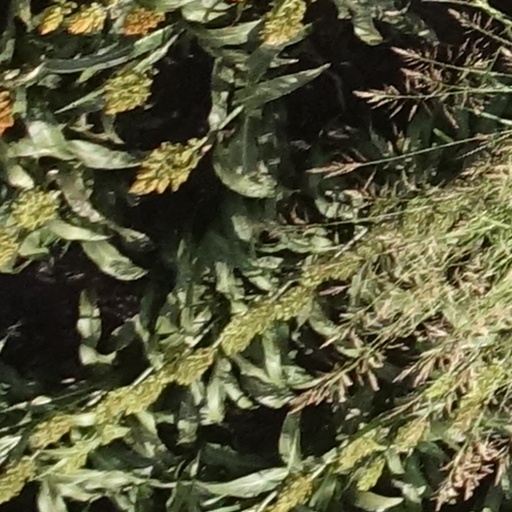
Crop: sorghum